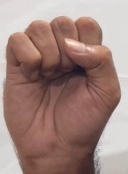
ASL sign: S